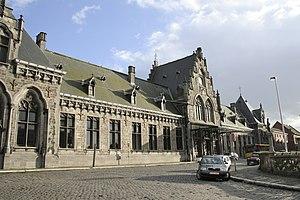
Binche (Belgique), Place Derbaix. – La gare.
Pierre François Clément Isidore Langerock est un architecte belge. Ses réalisations appartiennent principalement au style néogothique. Il a également entrepris de nombreuses restaurations.
Cette page regroupe l'ensemble du patrimoine immobilier classé de la ville belge de Binche.
La gare de Binche est une gare ferroviaire belge de la ligne 108, de Y Mariemont à Binche, située à proximité du centre-ville de Binche dans la province de Hainaut en Région wallonne.